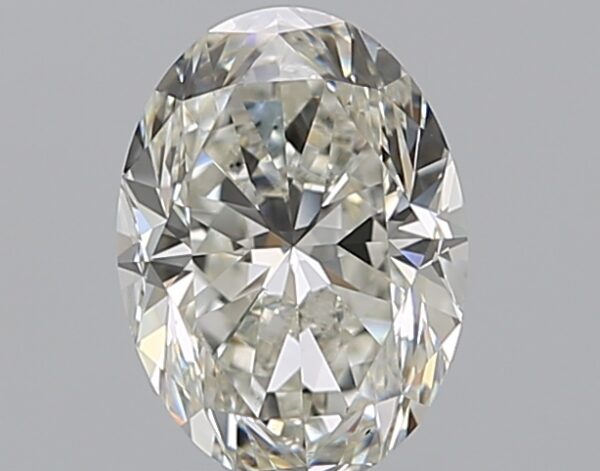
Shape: oval
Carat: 1.7
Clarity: VS2
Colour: J
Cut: GD
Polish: EX
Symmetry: EX
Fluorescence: F
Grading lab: GIA
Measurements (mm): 8.76 x 6.39 x 4.38